Marcello Morandini

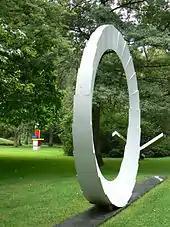
"Scultura Progretto No. 205" (1974) in sculpture park in Bottrop, Germany

Marcello Morandini (born 15 May 1940) is an Italian architect, sculptor and graphic designer. His visual style involves assembling of repetitive simple forms, often in just black and white, into complex objects.